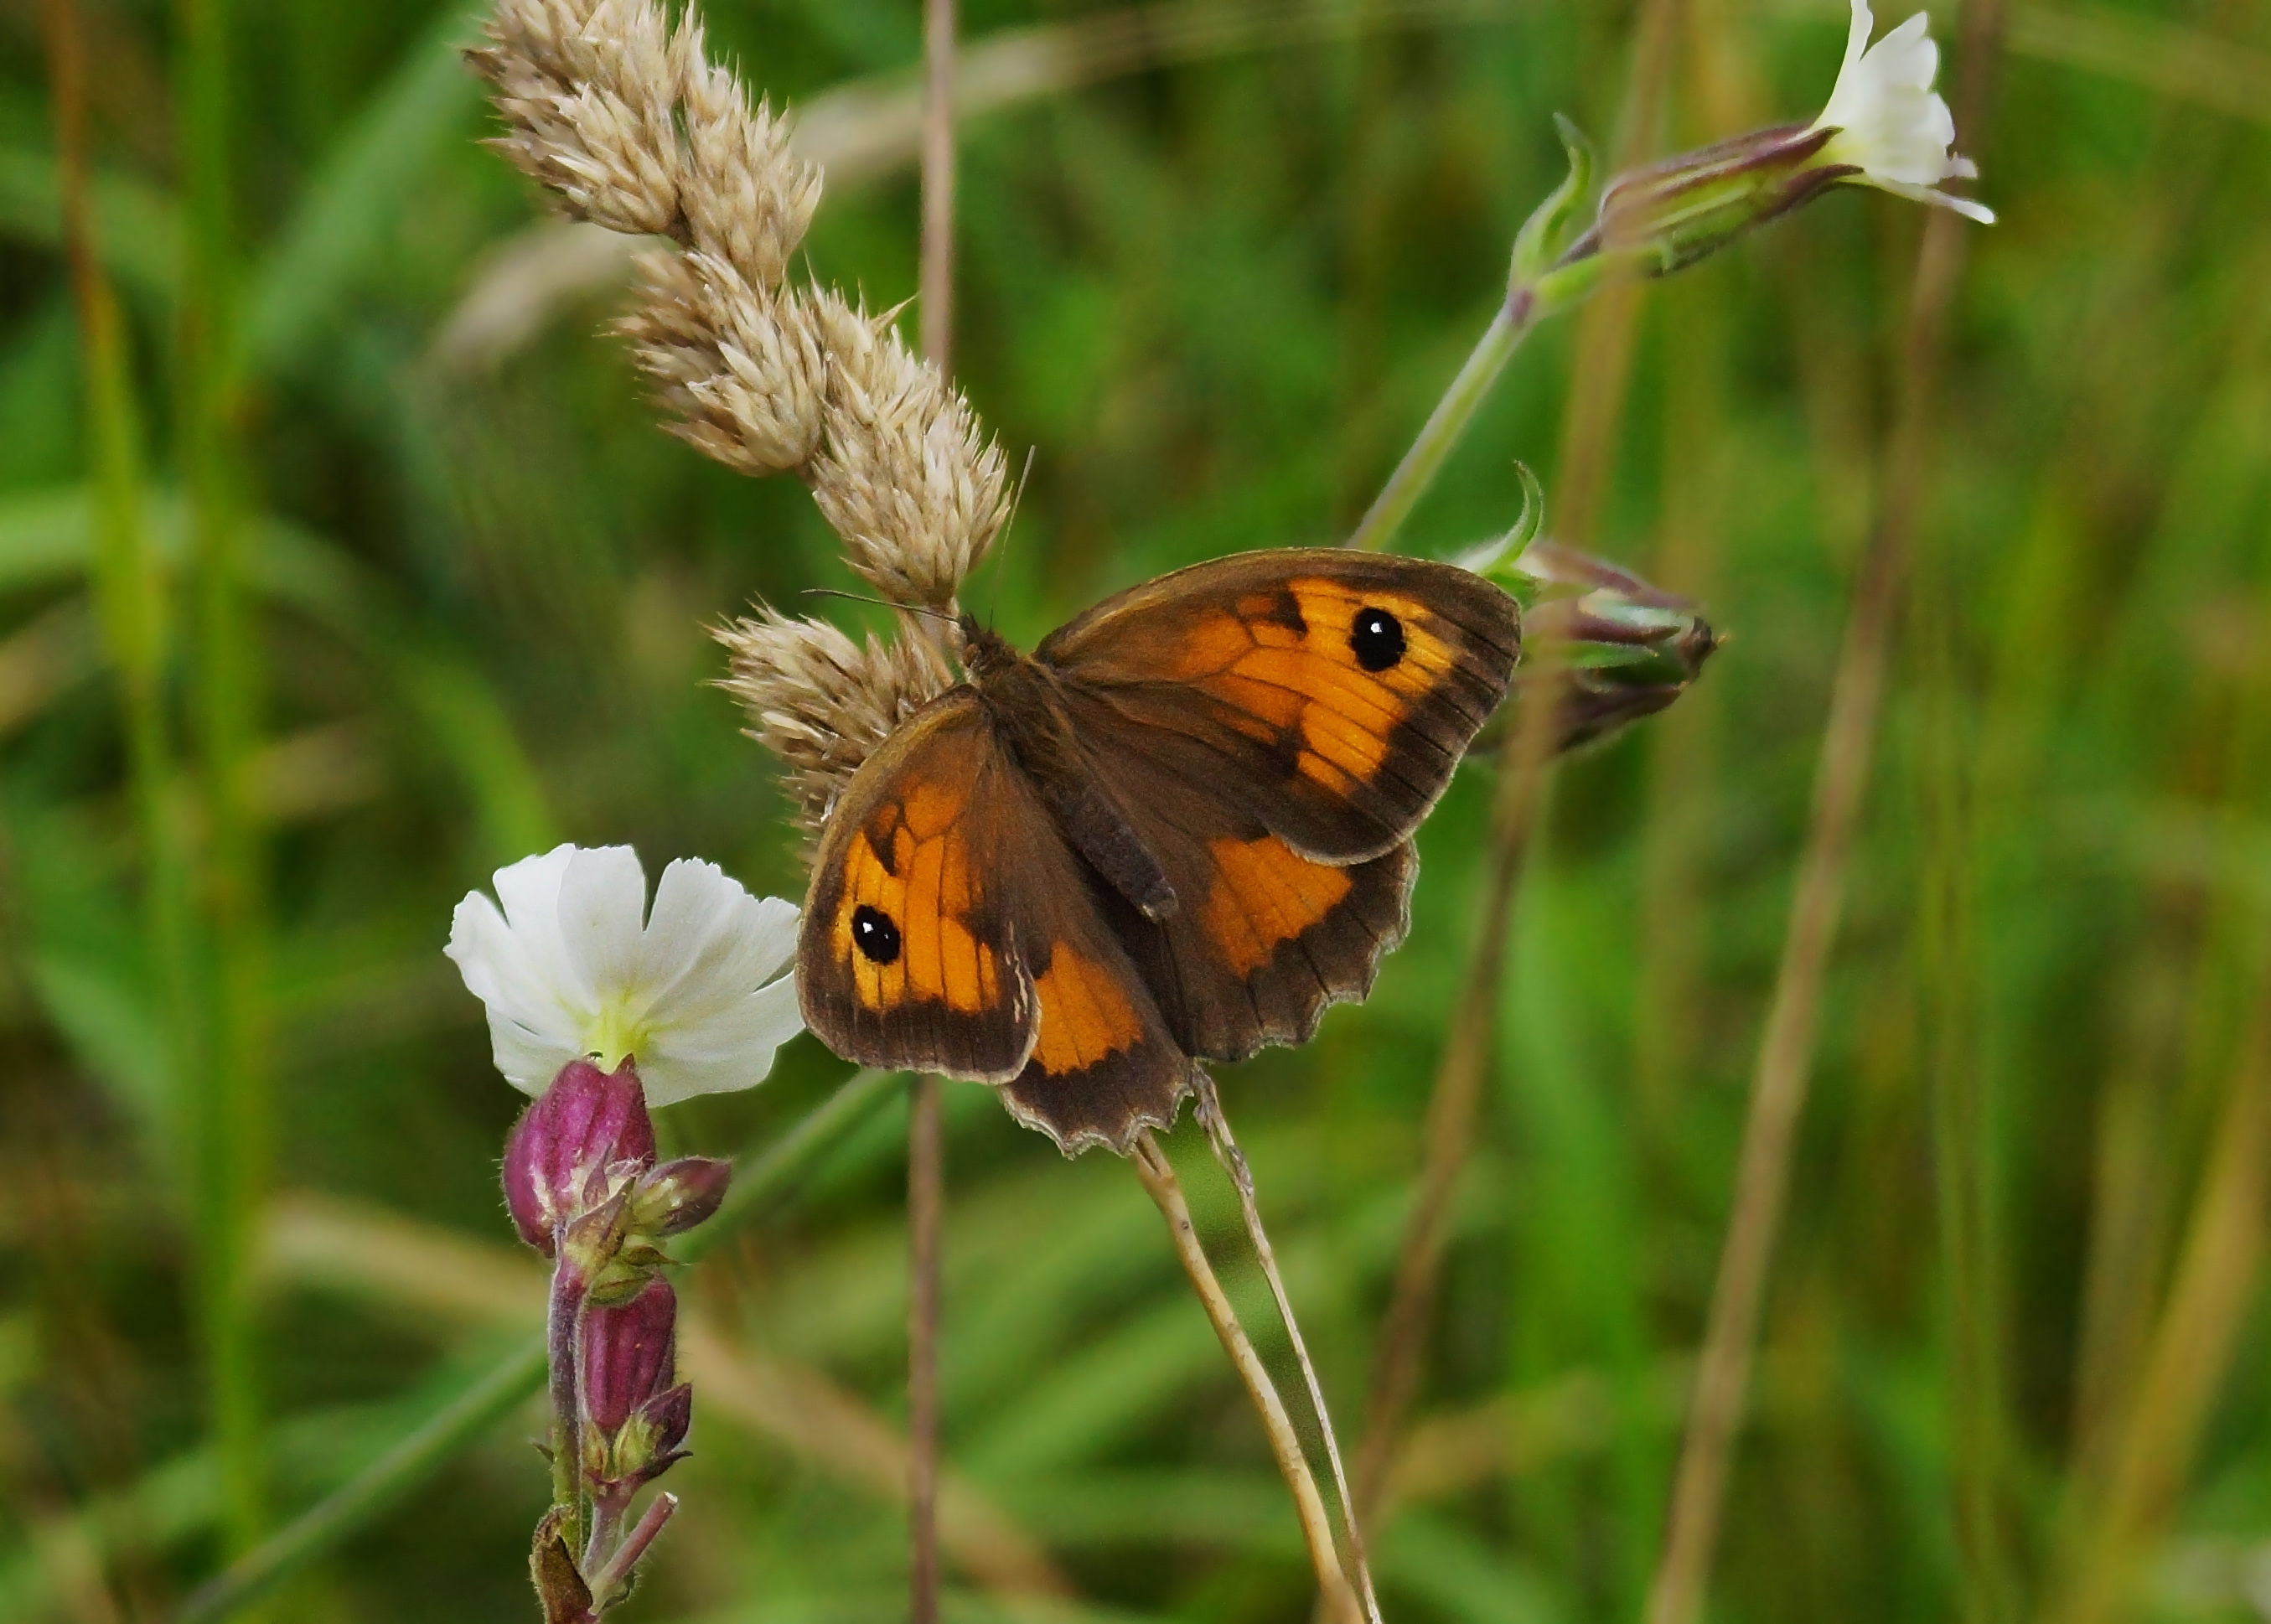
nature, grass, meadow, prairie, flower, photo, wildlife, insect, macro, botany, butterfly, flora, fauna, invertebrate, wildflower, animals, naturaleza, butterflies, a77, nectar, g, ggl1, gaby1, xovesphoto, animales, mariposas, gphoto, gabrielcorua, xelodegalicia, sonya77v, sonyslta77v, macro photography, arthropod, moths and butterflies, lycaenid